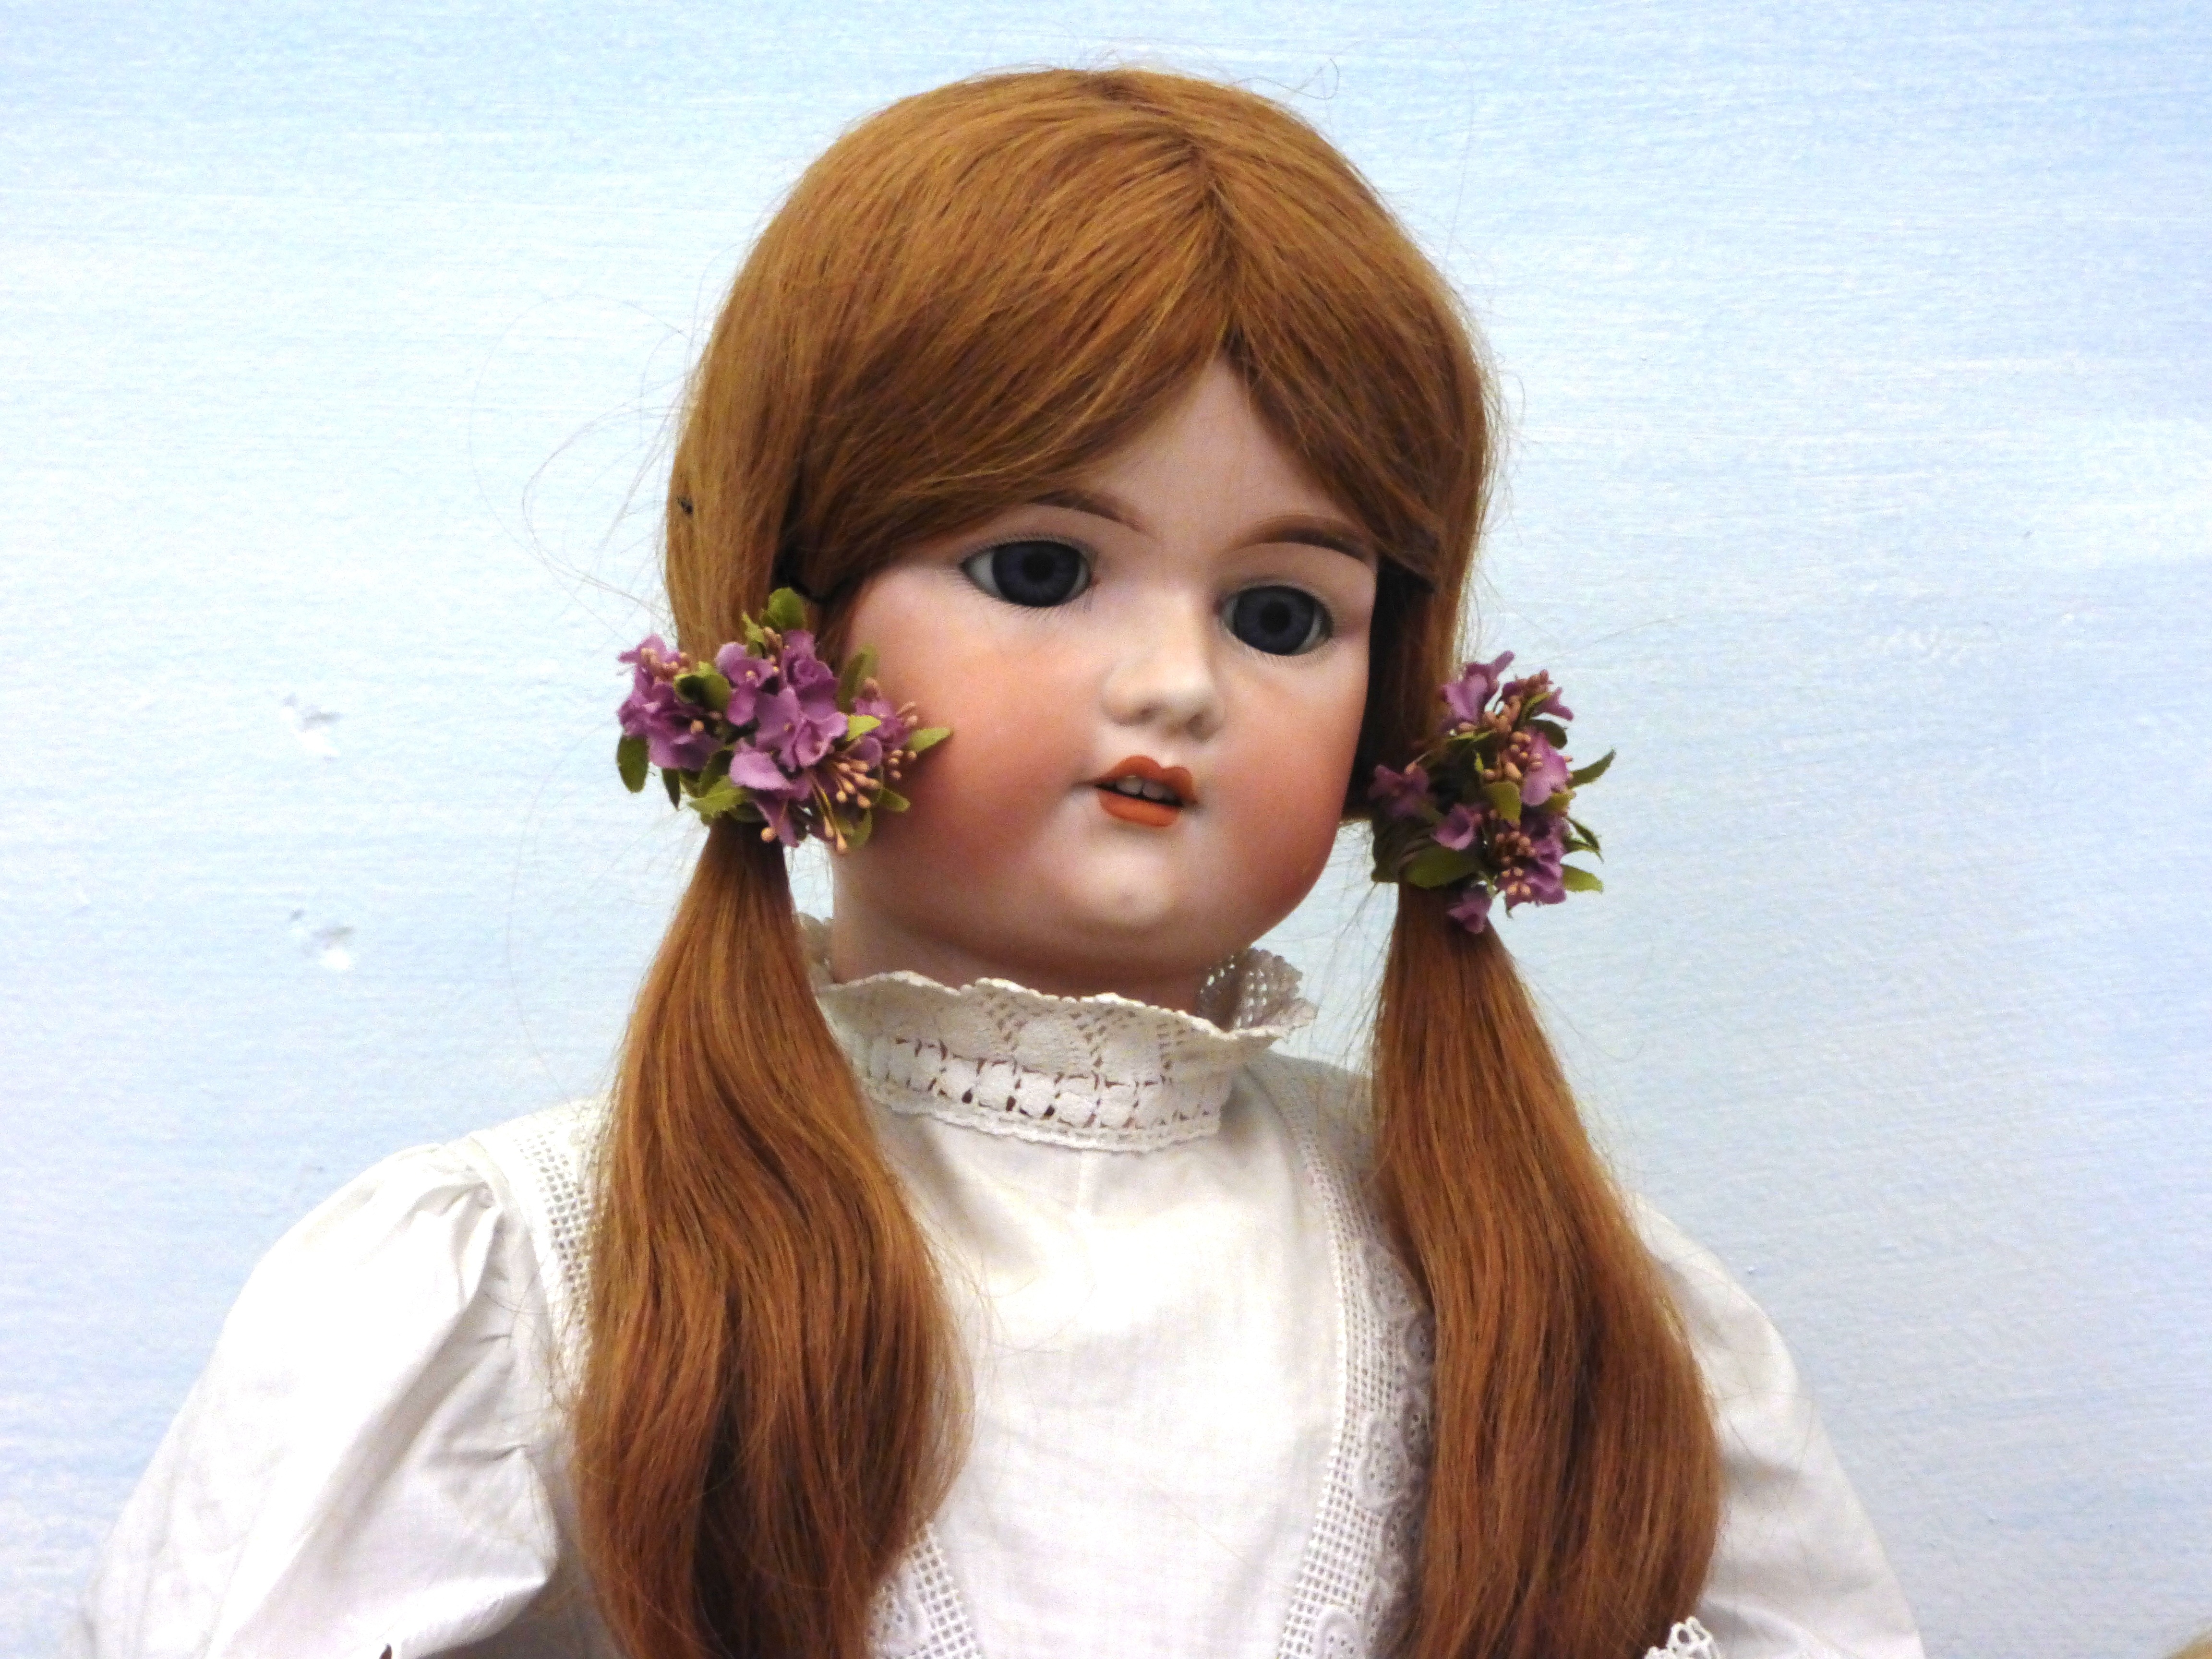
hair, brown, child, clothing, toy, childhood, hairstyle, long hair, face, doll, nose, fun, eye, head, skin, beauty, blond, wig, ponies, brown hair